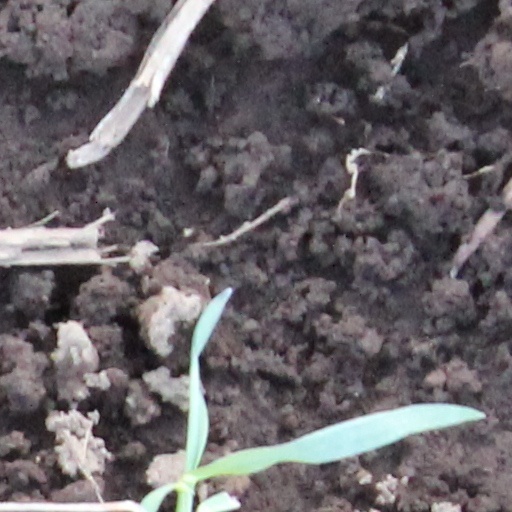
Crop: wheat